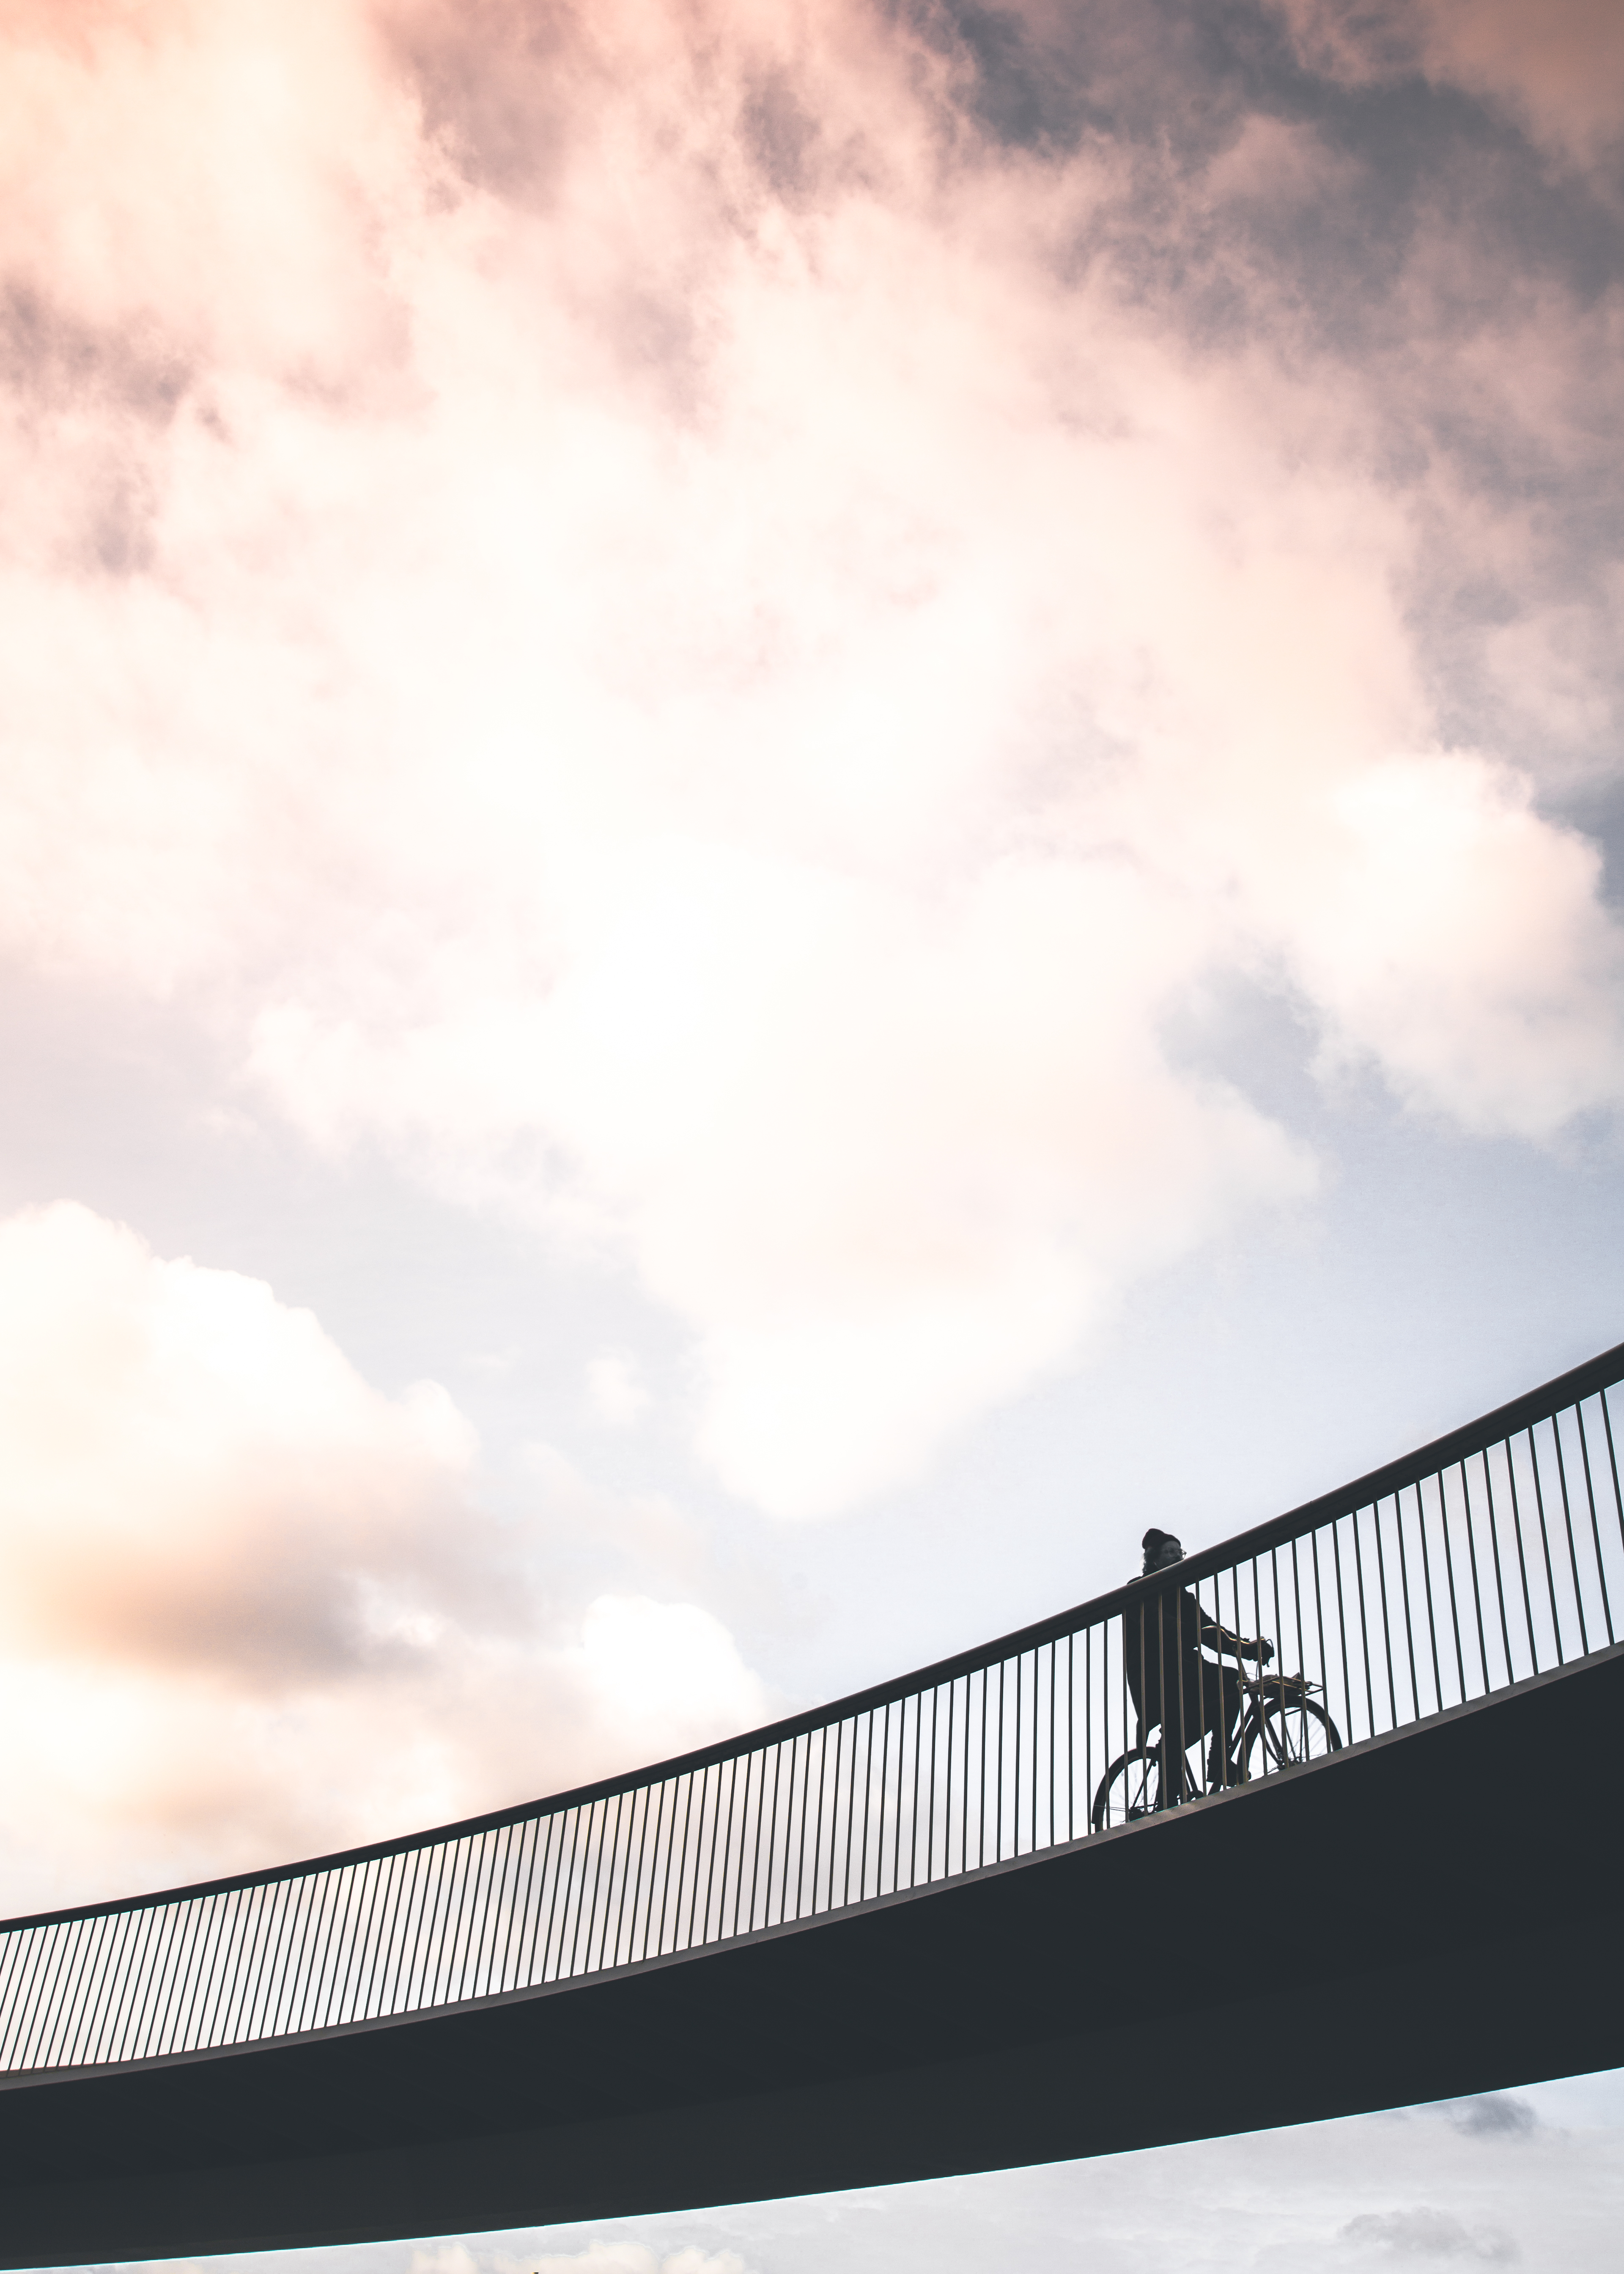
sky, white, bridge, cloud, water, architecture, photography, nonbuilding structure, river, fixed link, overpass, reflection, meteorological phenomenon, suspension bridge, guard rail